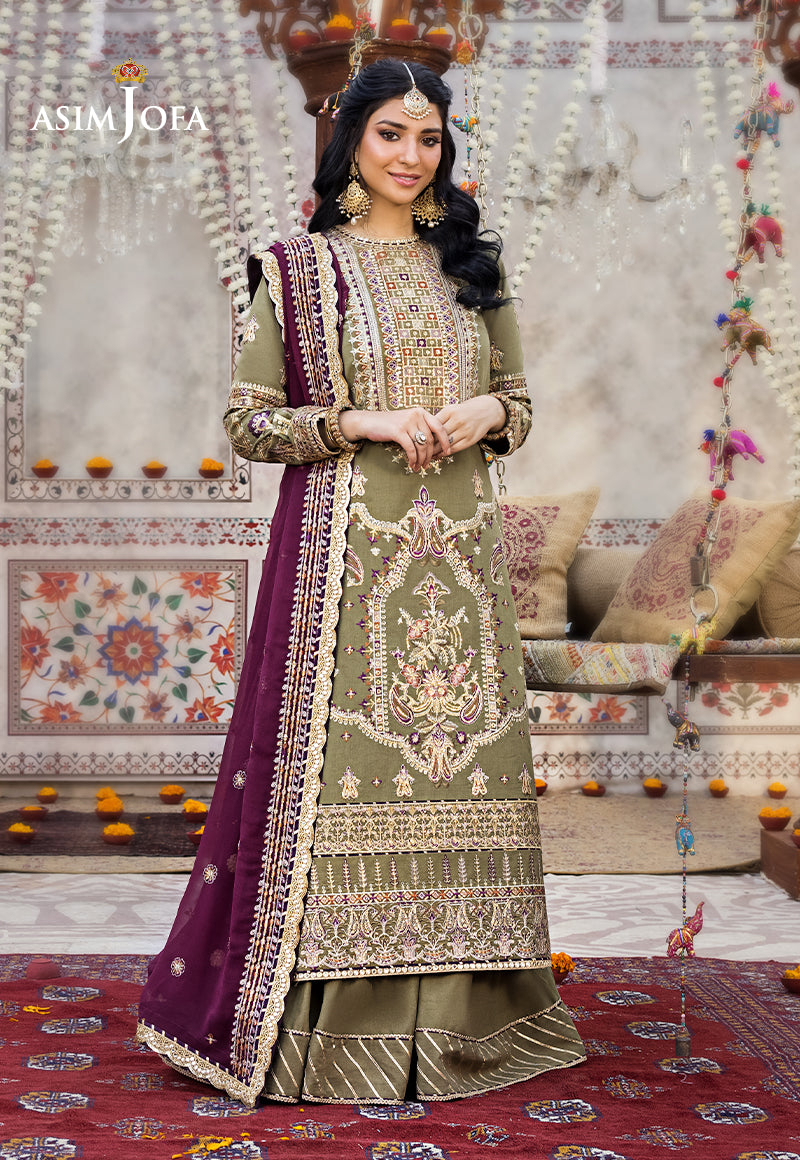
beige khaki embroidered salwar suit